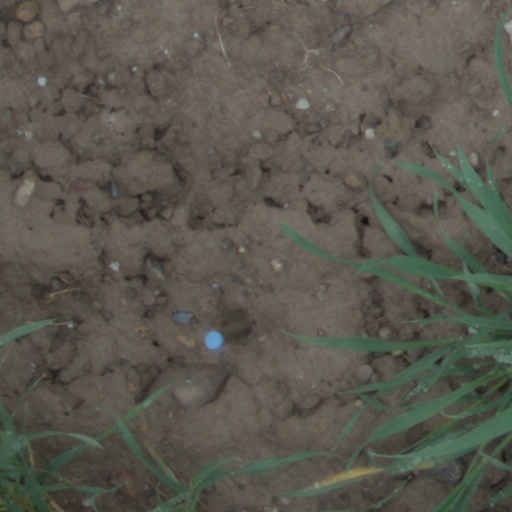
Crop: wheat